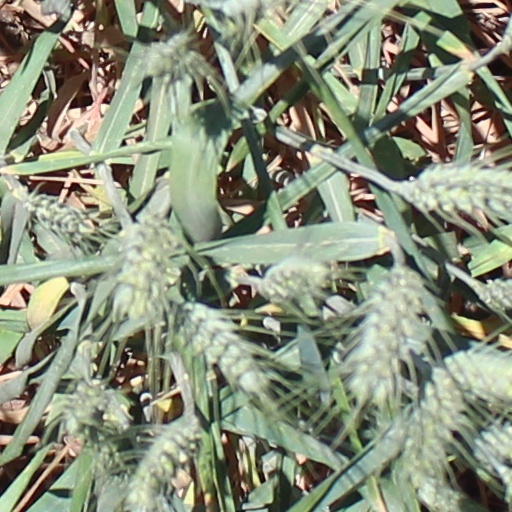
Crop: wheat